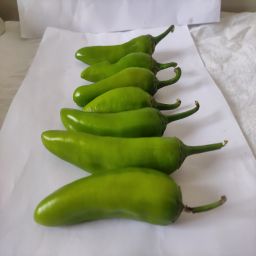
Crop: New Mexico Green Chile
Quality: Unripe